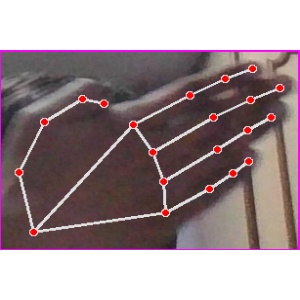
अक्षर: घ